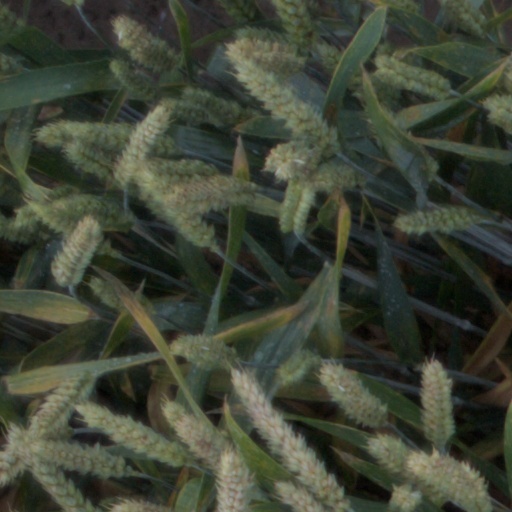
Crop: wheat